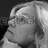
Emotion: neutral